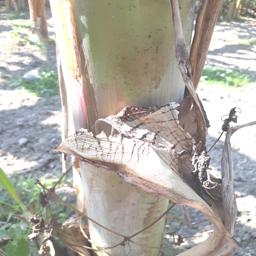
Label: BACTERIAL SOFT ROT